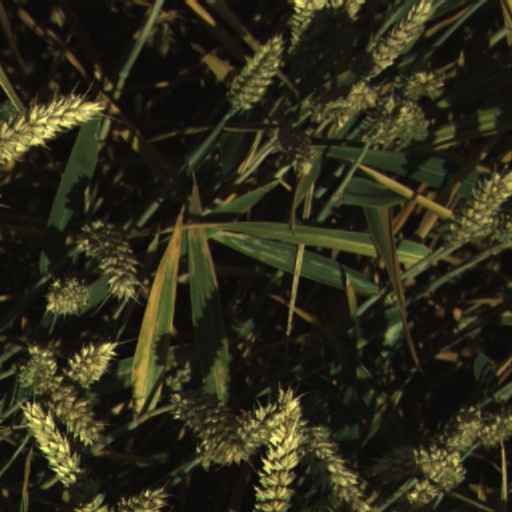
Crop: wheat